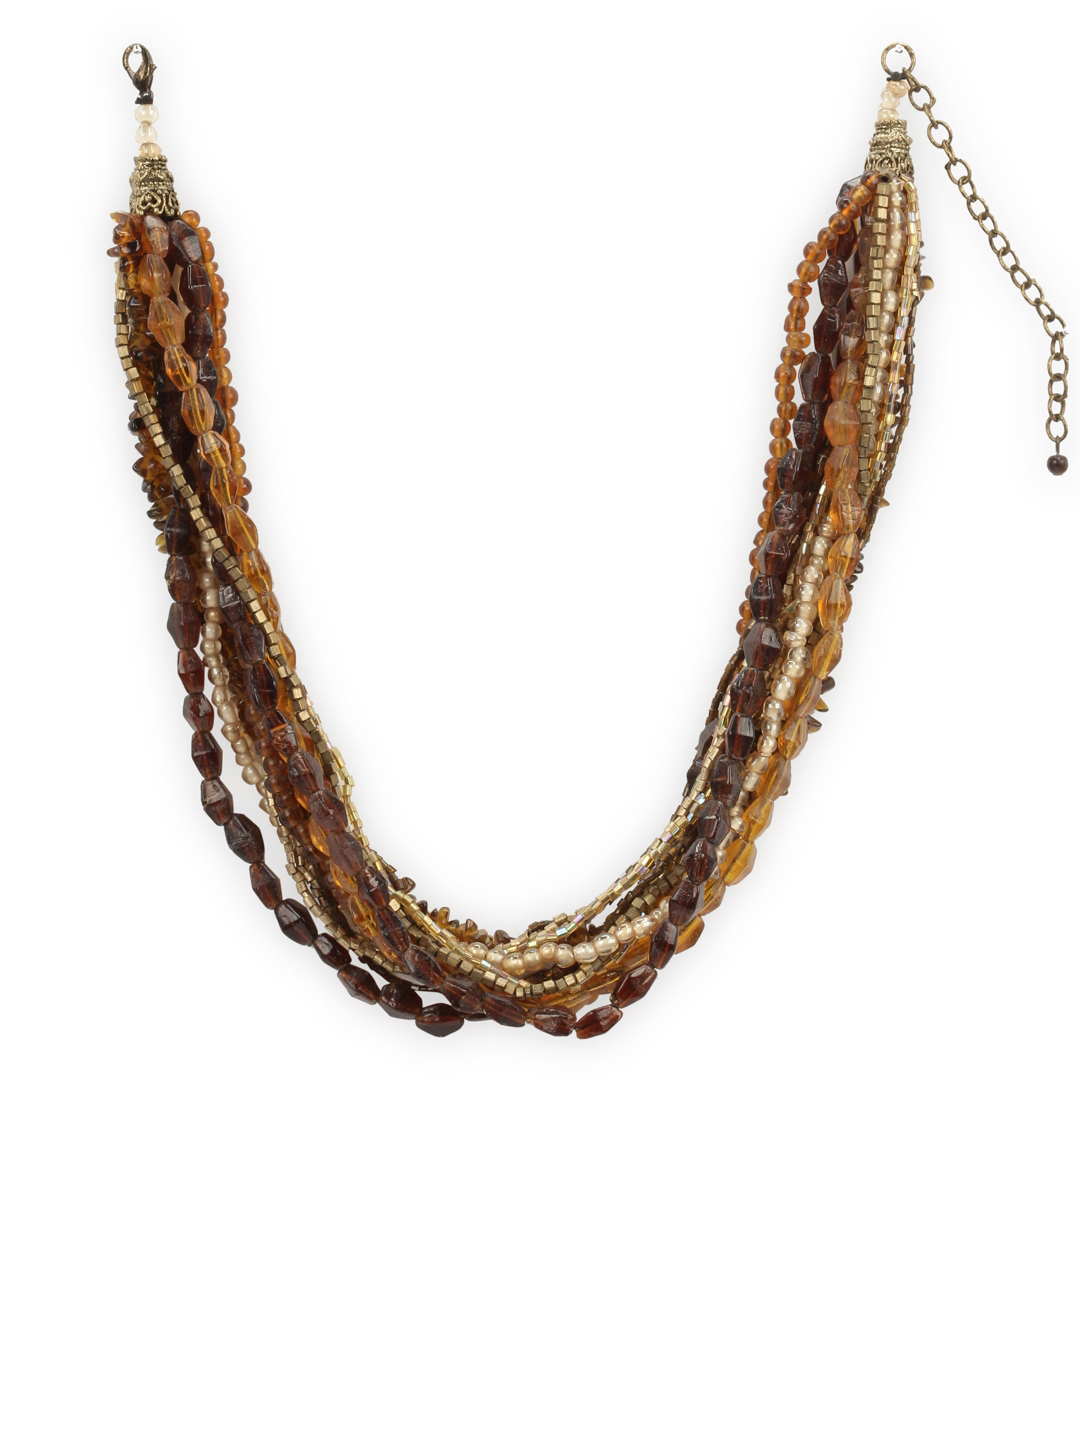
Adrika Women Brown Necklace
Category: Accessories / Jewellery / Necklace and Chains
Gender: Women
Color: Brown
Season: Winter 2015
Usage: Casual